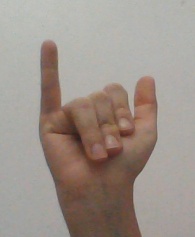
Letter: ya